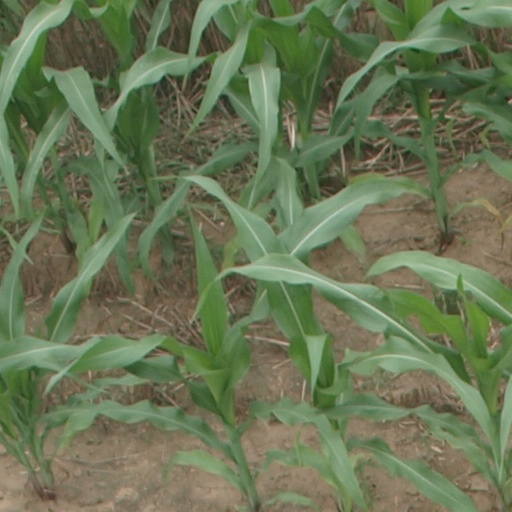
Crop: maize; corn